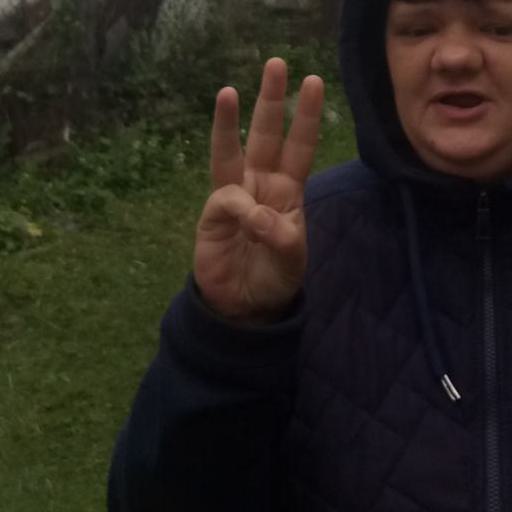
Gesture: three